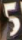
Number: 5